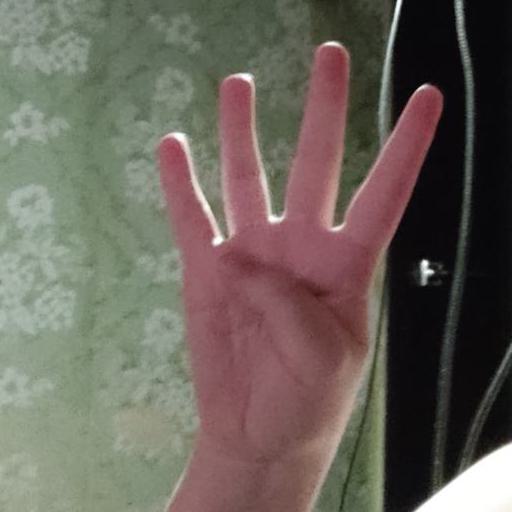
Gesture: four